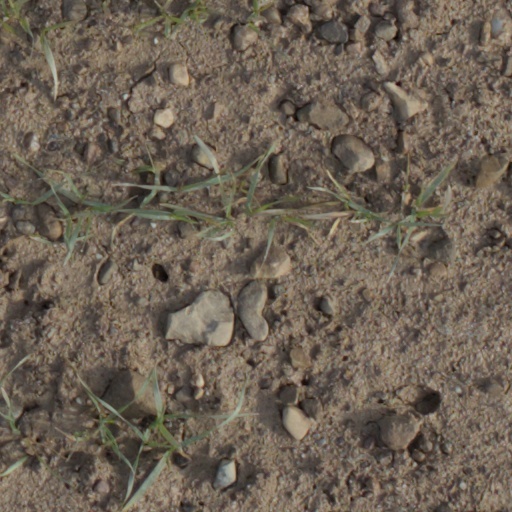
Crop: wheat